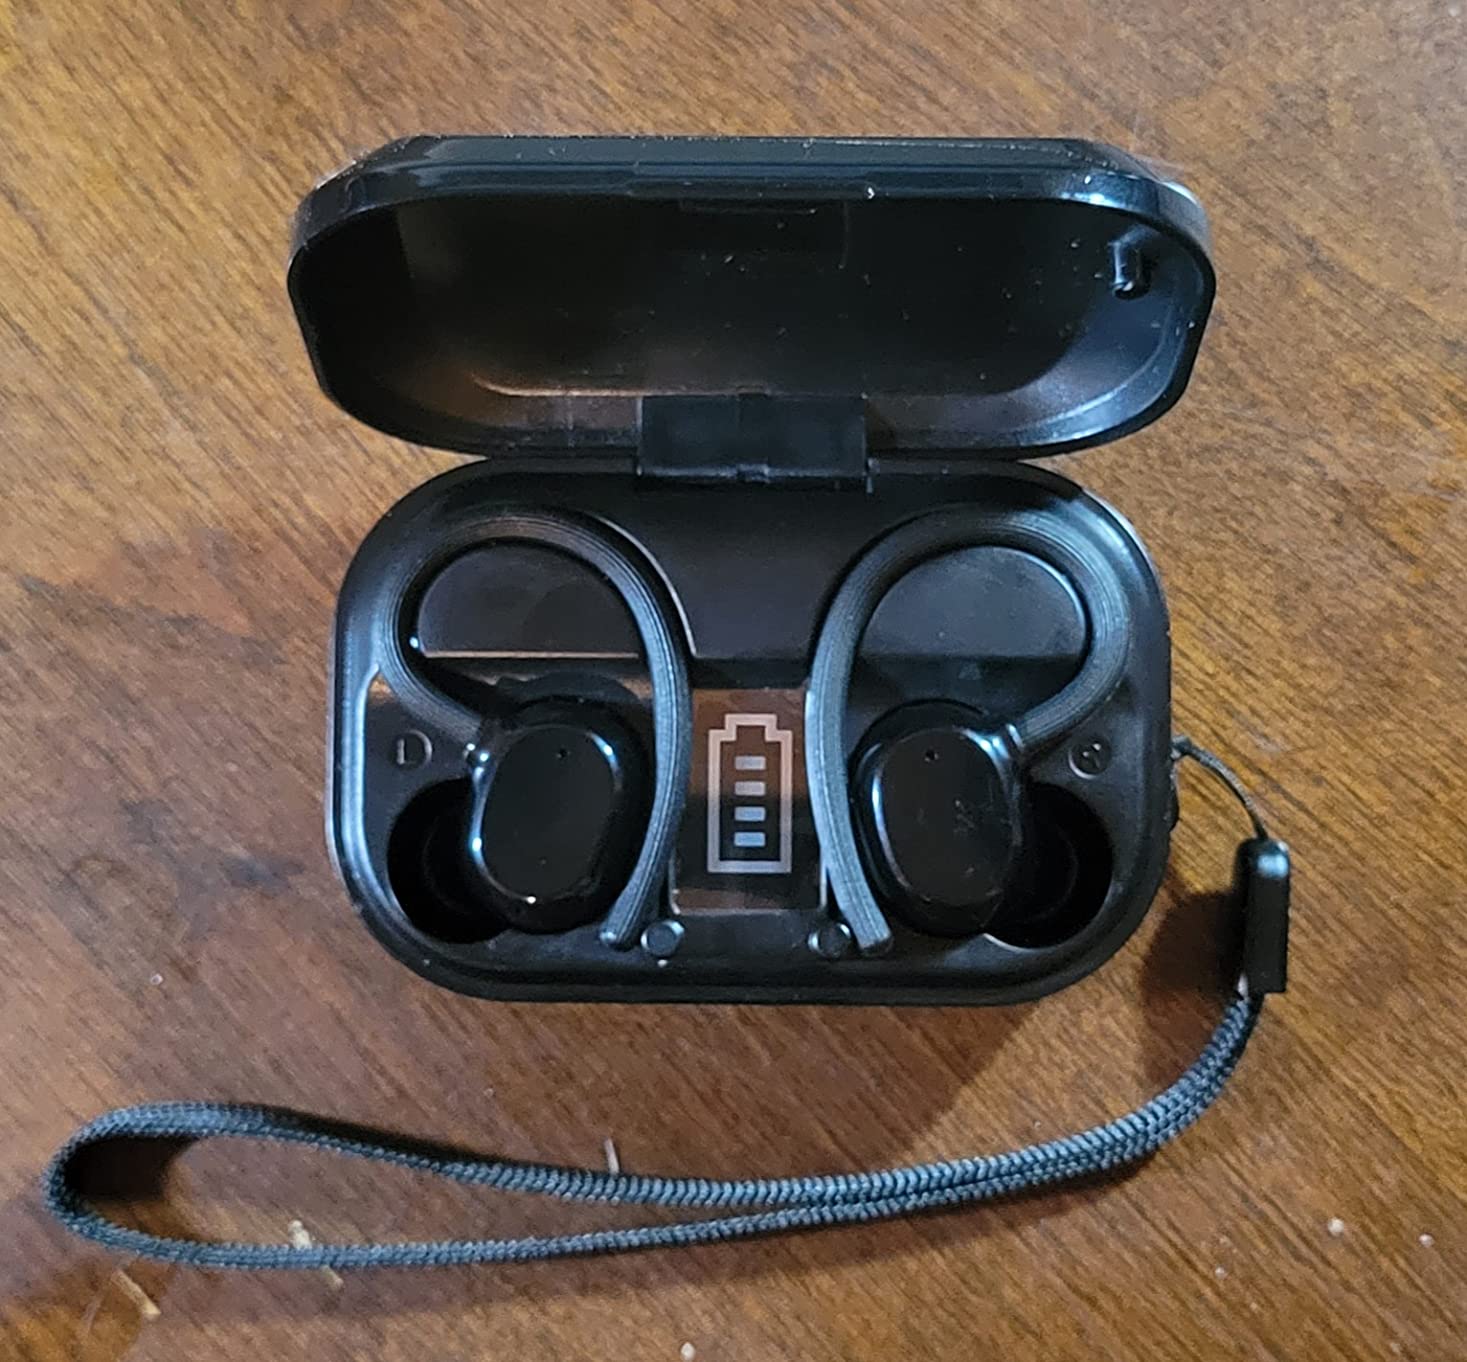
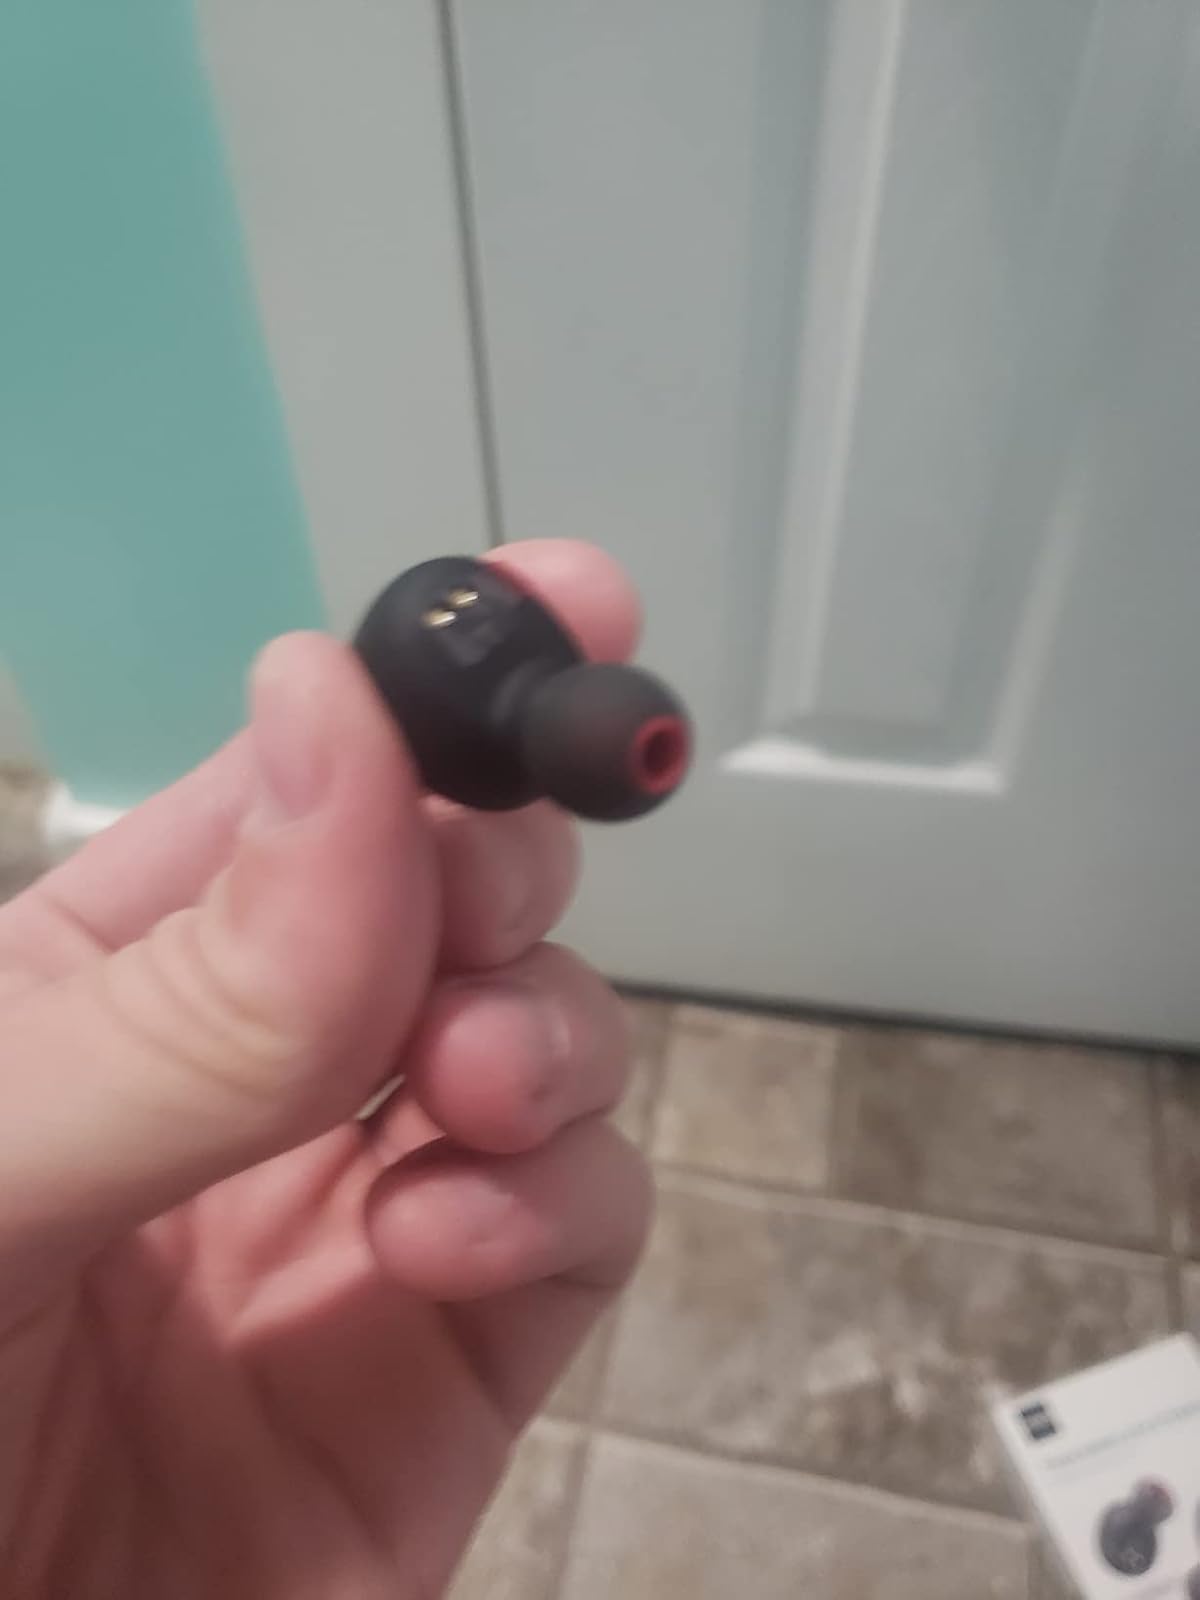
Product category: earbuds
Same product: no